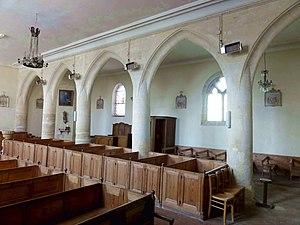
Intérieur de l'église - voir titre.
L'église Saint-Nicolas est une église catholique paroissiale située à Fresnoy-en-Thelle, dans le département de l'Oise, en France. Ses abords austères et sans grand caractère cachent un édifice de qualité du second quart du XIIᵉ siècle et de la première moitié du XVIᵉ siècle, qui est resté en partie inachevé, et a été malmené par le remaniement néo-classique de la façade, en 1758, et la démolition des parties hautes du clocher, après 1842. Elles ont été reconstruites sans style réel. Cependant, le transept, dont le croisillon sud n'a apparemment jamais été construit, et le chœur rectangulaire forment un ensemble homogène de la dernière période romane. Voûtées d'ogives dès l'origine, ces trois travées constituent un intéressant témoignage de la transition successive vers le style gothique. Ainsi, les arcs-doubleaux sont déjà en arc brisé, et les piliers fasciculés, bien hiérarchisés, présentent des colonnettes à chapiteaux très fines. La nef romane n'existe plus : elle fut remplacée par la construction actuelle à la période gothique flamboyante. En cohérence avec le transept incomplet, elle n'est accompagnée que d'un unique bas-côté, au nord.